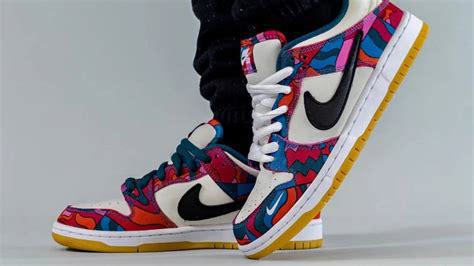
Brand: Nike
Model: Dunk